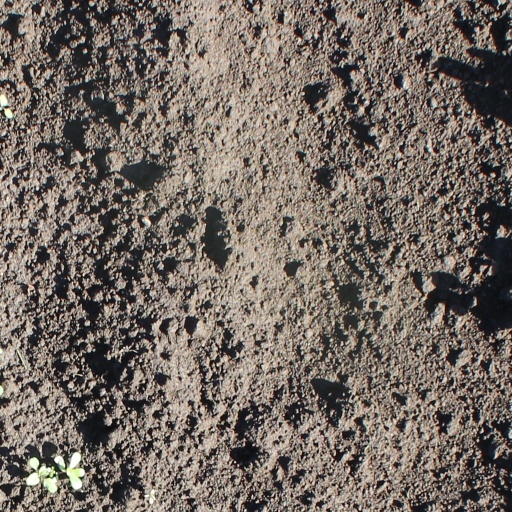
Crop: soybean